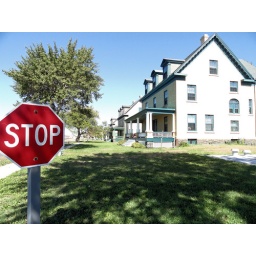
stop sign in front of houses